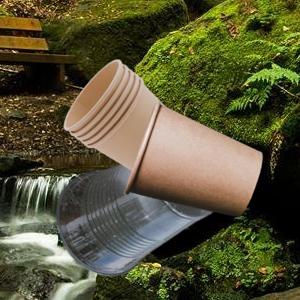
Label: cups